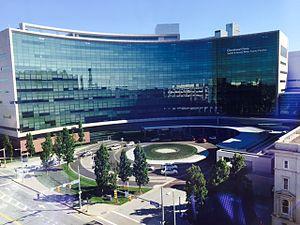
La clinique de Cleveland est un centre médical universitaire américain basé à Cleveland, en Ohio. Il appartient et est géré par la Cleveland Clinic Foundation, une société à but non lucratif de l'Ohio créée en 1921. Elle gère un campus de 68 hectares à Cleveland, ainsi que 11 hôpitaux régionaux, 19 centres de santé familiale dans le nord-est de l'Ohio et des hôpitaux en Floride et au Nevada. En dehors des États-Unis, Cleveland Clinic gère également l'hôpital Cleveland Clinic Abu Dhabi et une clinique de médecine sportive à Toronto, au Canada. L'ouverture d'un campus hospitalier de la Cleveland Clinic à Londres est prévue pour 2021. Tomislav Mihaljevic en est le président et le directeur général.